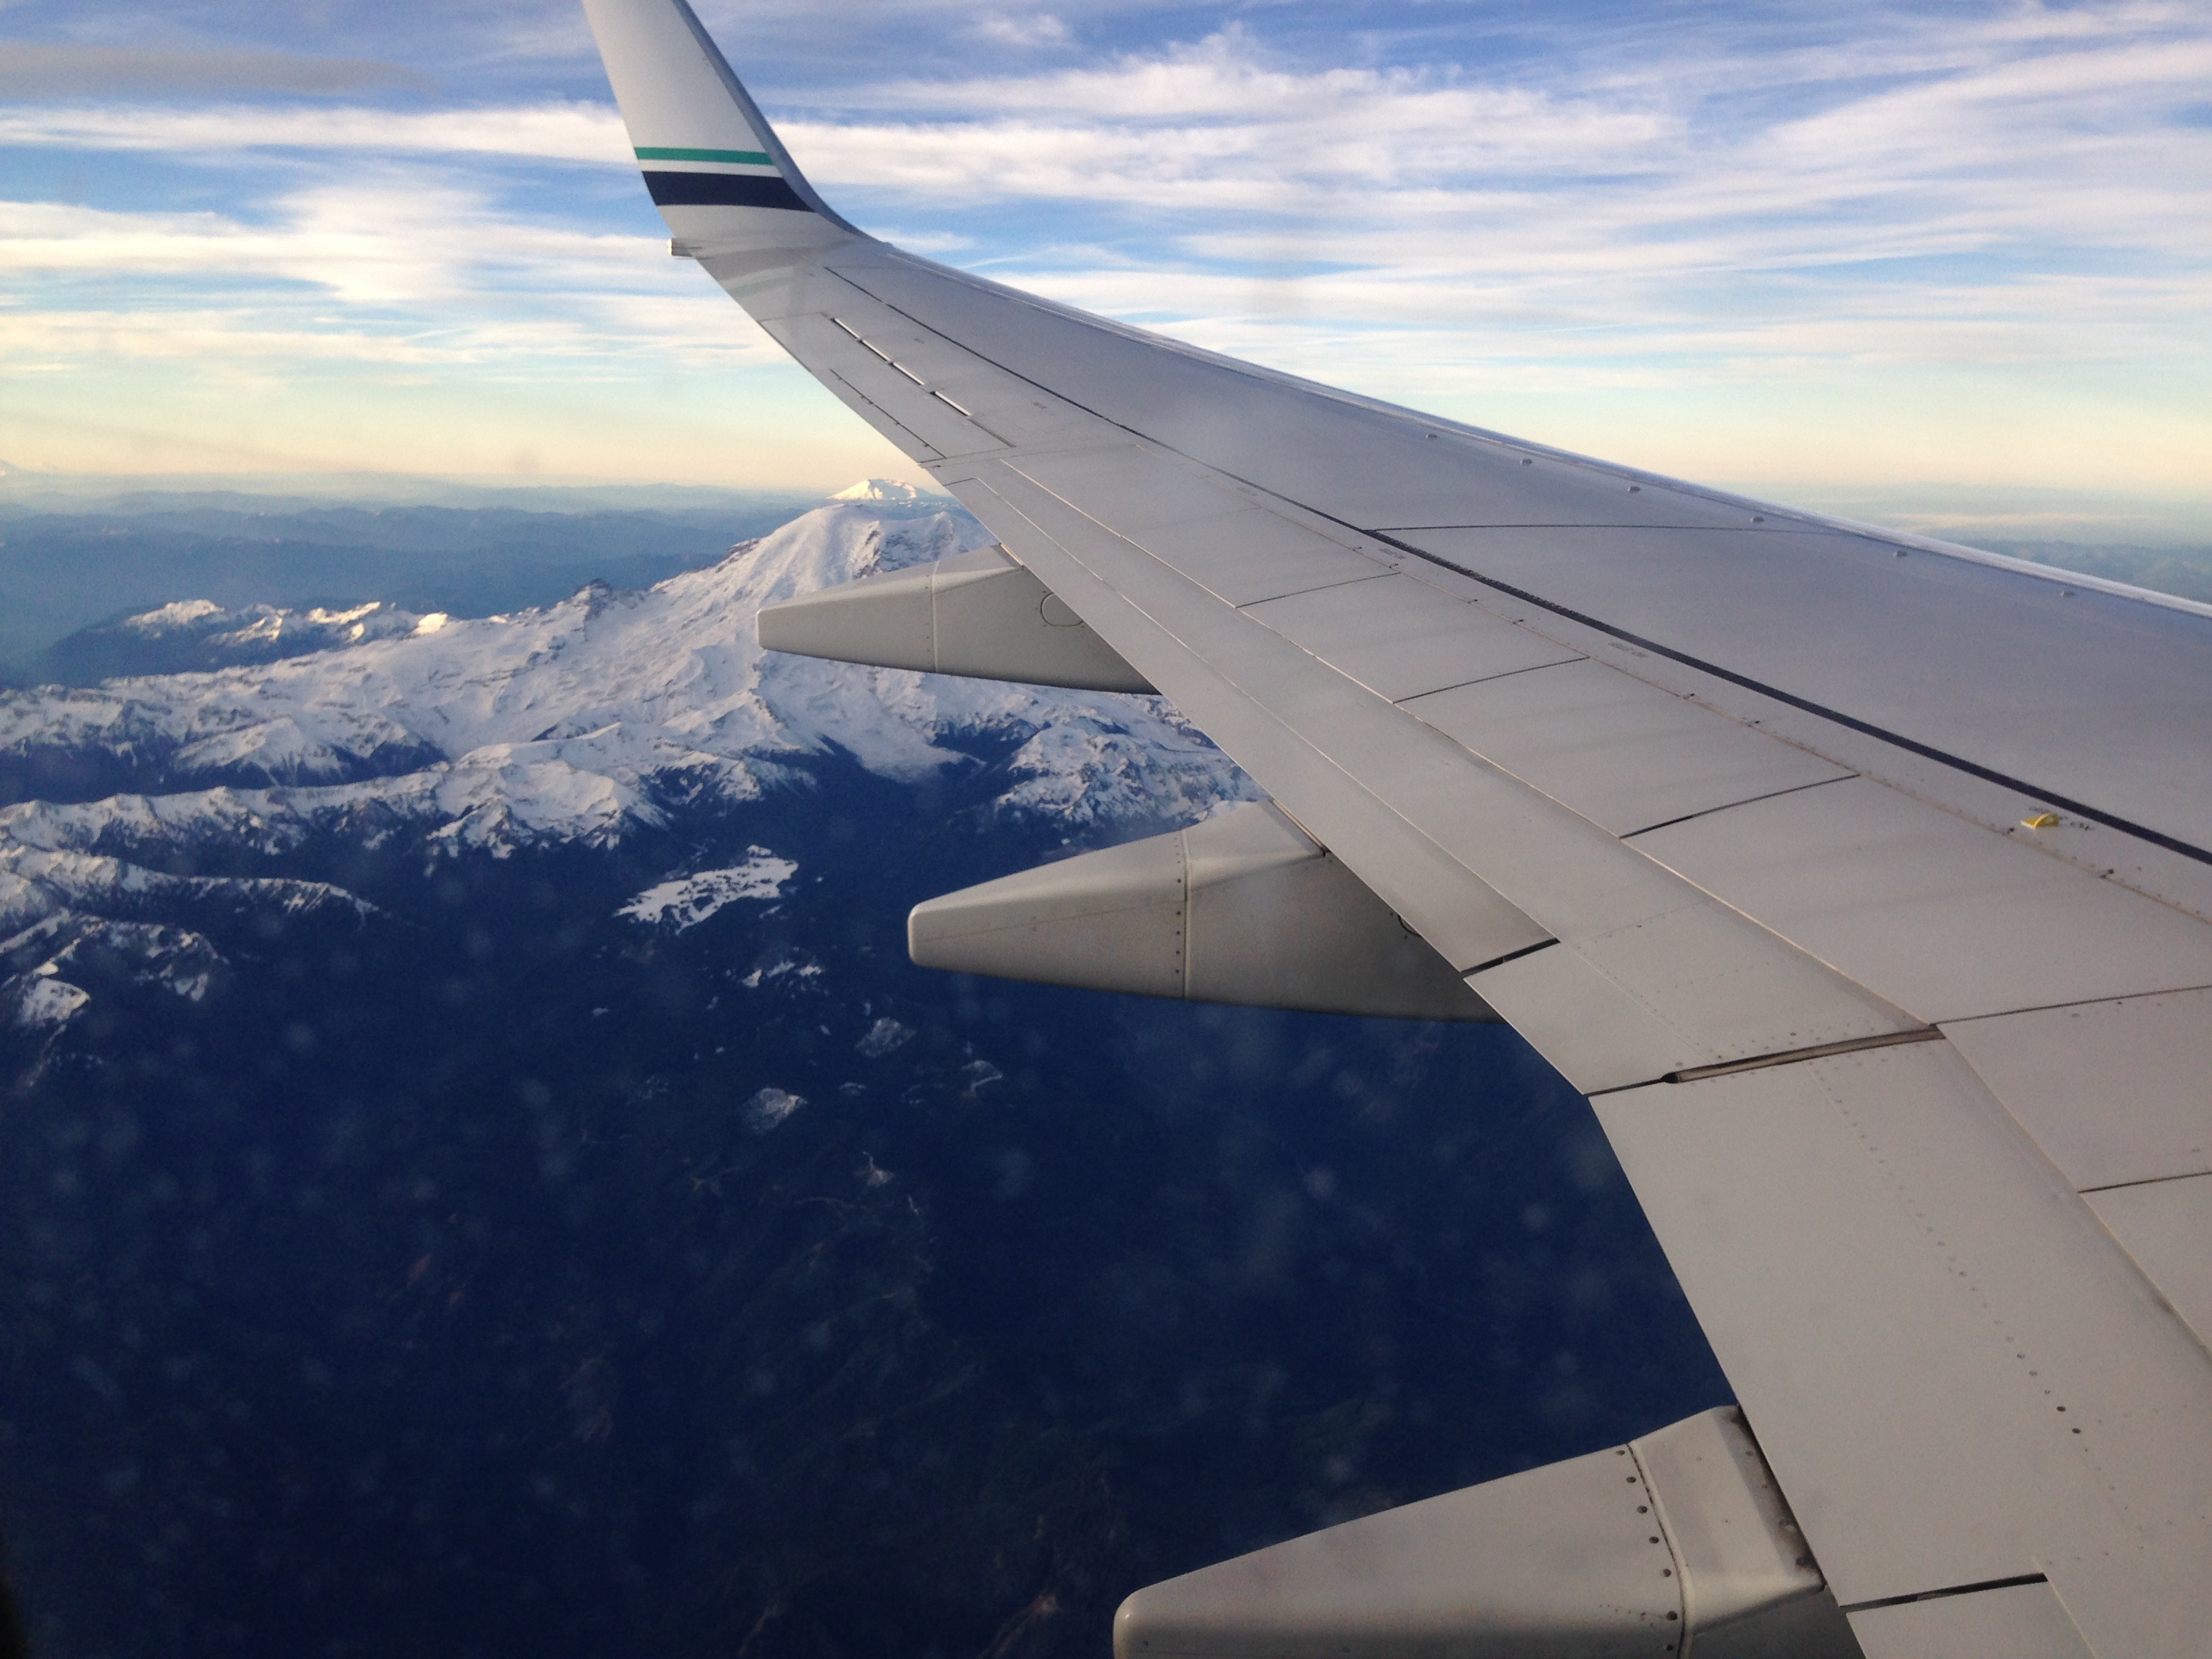
wing, airplane, aircraft, vehicle, airline, aviation, flight, cool image, airliner, boeing, takeoff, air force, jet aircraft, boeing 777, boeing 767, air travel, boeing 737, atmosphere of earth, wide body aircraft, narrow body aircraft